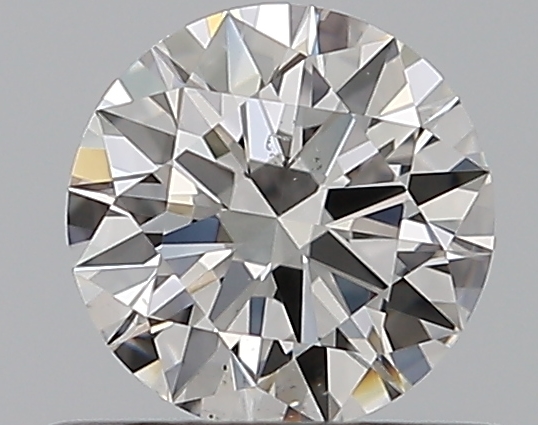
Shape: round
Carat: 0.5
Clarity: VS2
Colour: F
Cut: EX
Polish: EX
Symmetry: EX
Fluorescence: N
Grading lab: GIA
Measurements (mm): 5.15 x 5.17 x 3.09